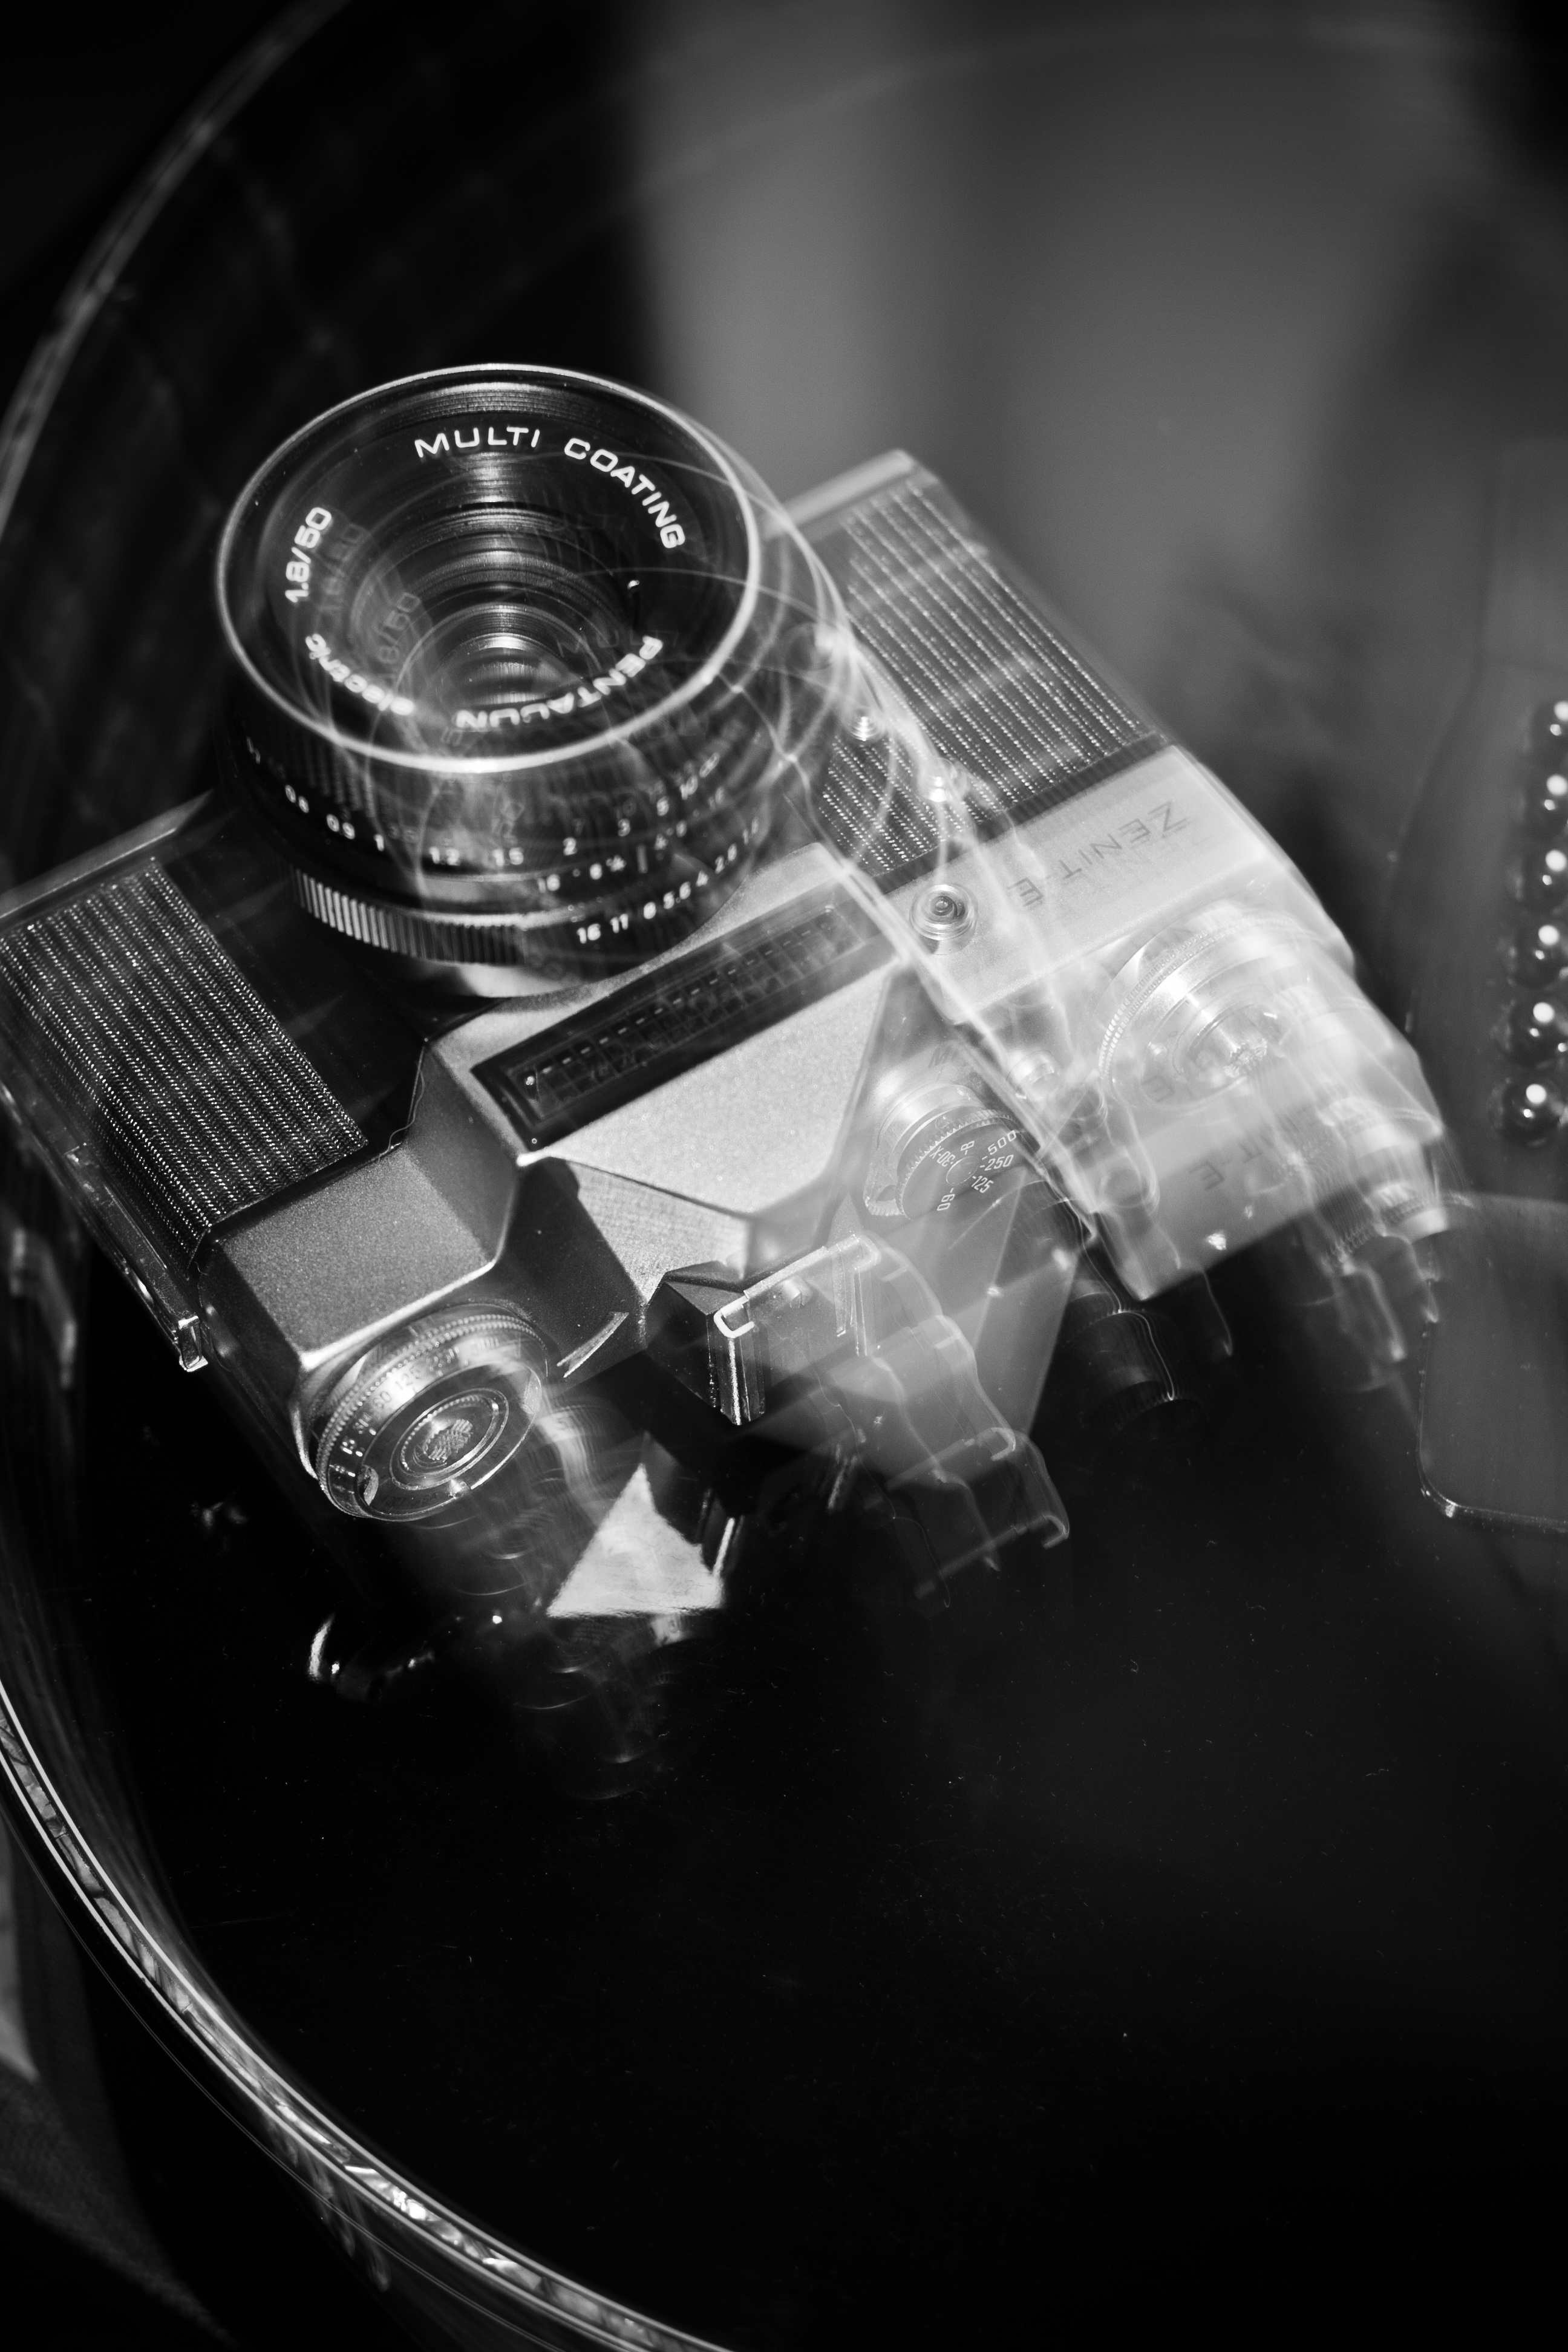
light, abstract, black and white, white, camera, photography, guitar, darkness, black, monochrome, close up, art, picture, photograph, monochrome photography, film noir, single lens reflex camera, plucked string instruments